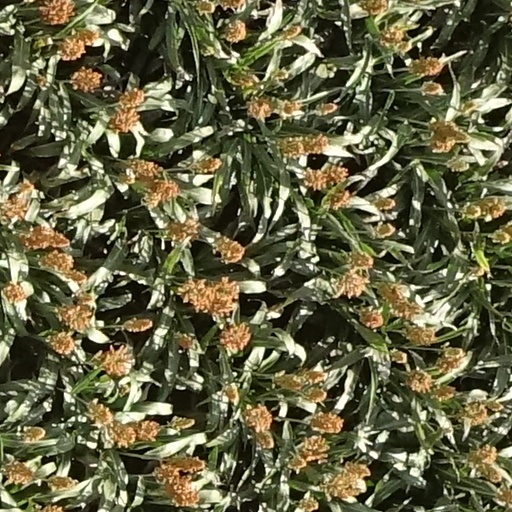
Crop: sorghum